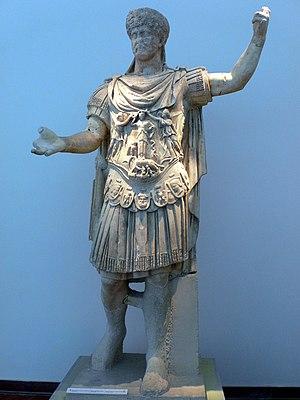
L'Influence de l'art grec hellénistique sur l'art de la Rome antique permet de juger de l'originalité de l'art romain. La question « y a-t-il un art romain ? » a un sens dès l'Antiquité et singulièrement à partir du IIᵉ siècle av. J.-C., au moment où les légions romaines pénètrent en Grèce et dans les royaumes hellénistiques d'Asie mineure. Elle émerge à partir de la deuxième guerre punique et la prise des villes grecques d'Italie du Sud. En -168, le consul Paul Émile vainc Persée de Macédoine à la bataille de Pydna; son triomphe, qui dure trois jours, fera défiler dans Rome un nombre considérable d'œuvres grecques. En -146 le consul Lucius Mummius prend Corinthe et la met à sac. En -133, le roi de Pergame Attale III lègue son riche royaume à Rome.
Le musée archéologique d'Olympie est un des principaux musées de Grèce. Il dépend du ministère grec de la culture et est dirigé par Georgia Xatzi. Il fut le premier musée créé hors de la capitale. Il abrite les découvertes faites sur l'Altis, le site d'Olympie : des objets allant de la Préhistoire à l'époque romaine voire jusqu'aux VIᵉ – VIIᵉ siècles. Ses pièces maîtresses sont l’Hermès portant Dionysos enfant de Praxitèle, les frontons du temple de Zeus, la « Victoire de Paionios » ainsi que la coupe ayant appartenu à Phidias. L'ampleur de sa collection de bronzes antiques en fait la plus importante du monde.